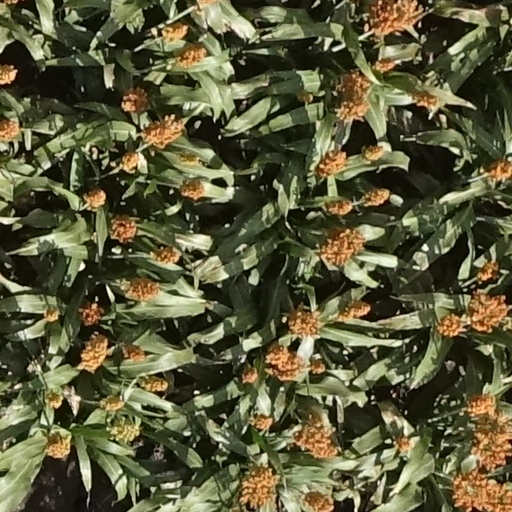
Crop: sorghum